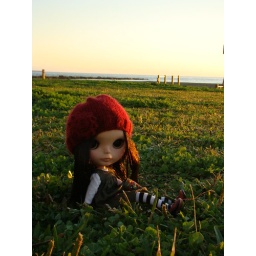
Uva enjoys a wonderful evening at the beach in front of our house